Oruç Güvenç

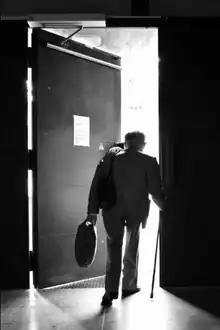
Oruç Güvenç leaving..

Rahmi Oruç Güvenç conducted workshops and seminars on the tradition of Turkish Music and Movement Therapy and Turkish Islamic Sufism. He delivered these seminars in various countries, primarily in Turkiye, Austria, Germany, Spain, Switzerland. Some of his lectures in Turkish are recorded. These recordings are published as a podcast and as transcriptions on a dedicated website.